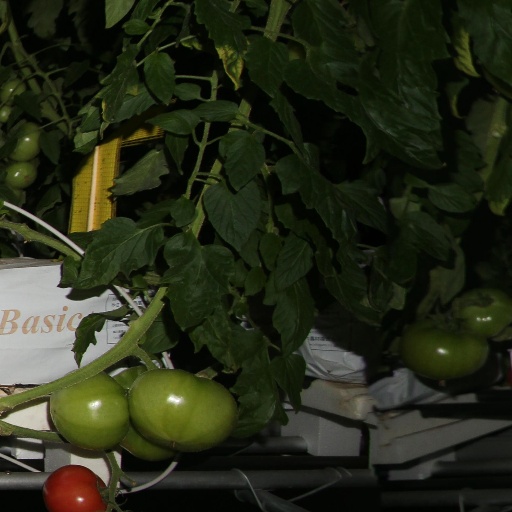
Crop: tomato